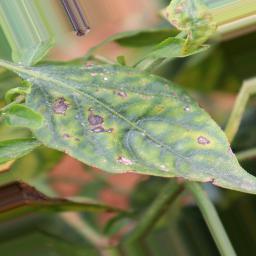
Label: cercospora